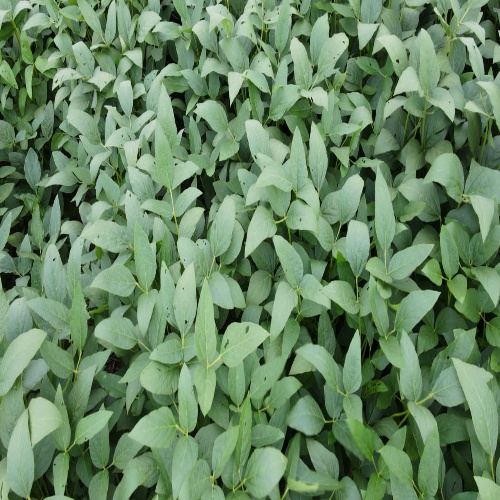
Label: Diabrotica_speciosa